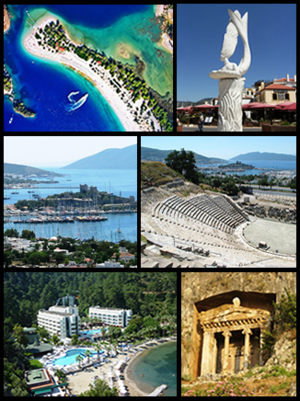
Muğla est une ville du centre-ouest de la Turquie, préfecture de la province du même nom. Située à 660 mètres d'altitude et distante de 30 kilomètres des côtes de la mer Égée et du golfe de Gükova au sud-ouest, la ville est la chef-lieu du district de Muğla, bordé par les districts de Milas, Yatağan, Kavaklıdere, Ula et Köyceğiz. Muğla est la capitale administrative de la province qui abrite les lieux touristiques de Bodrum, Marmaris et Fethiye.